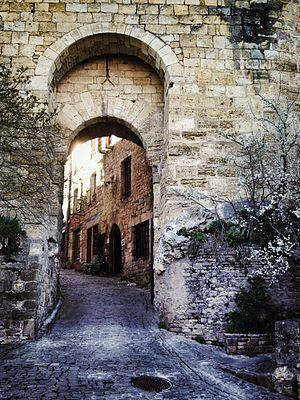
Cordes-sur-Ciel est une commune française située dans le département du Tarn, en région Occitanie.